Glen Burnie, Maryland

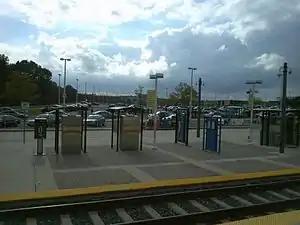
Glen Burnie station

As the southern terminus of the Cromwell Branch of the Baltimore Light Rail, Glen Burnie is home to two light rail stops, Ferndale and Glen Burnie. Glen Burnie station, located at the intersection of Baltimore-Annapolis Boulevard and Dorsey Road, is equipped with a free park-and-ride for commuters, as well as a bus connection to MTA Route 14 and bike connection to the Baltimore & Annapolis Trail.